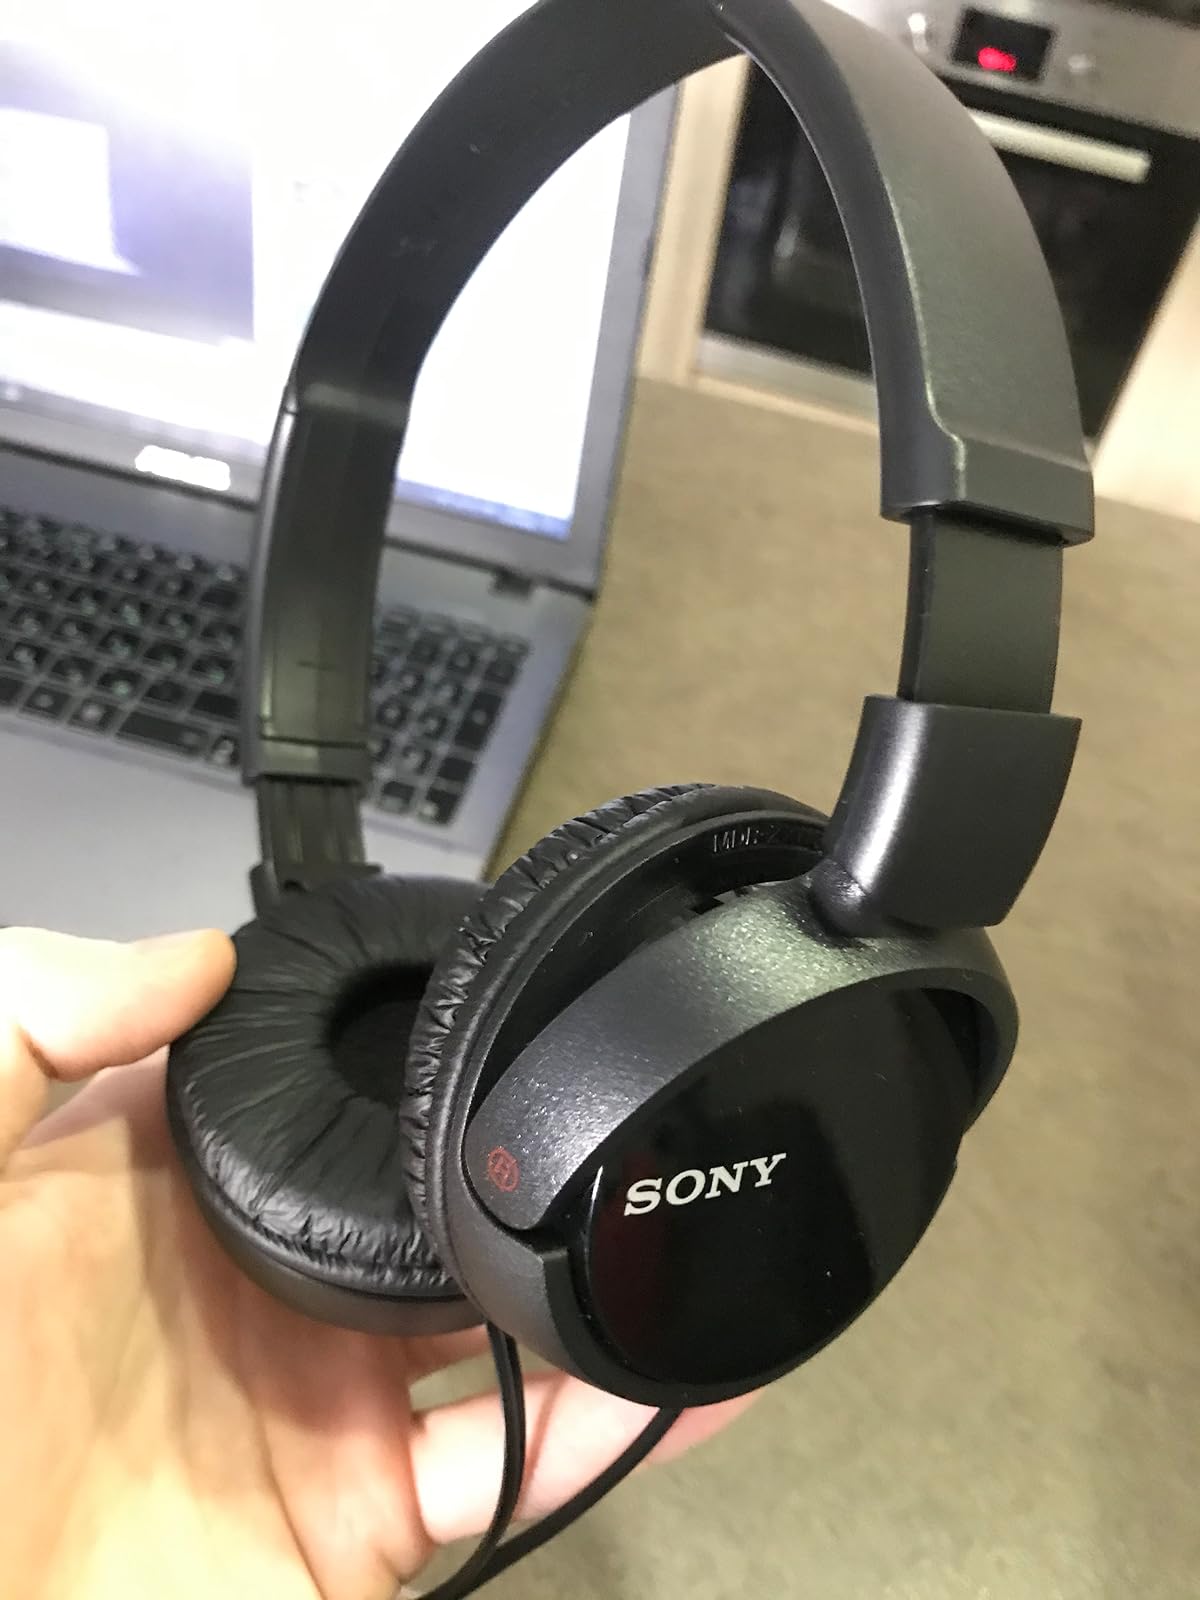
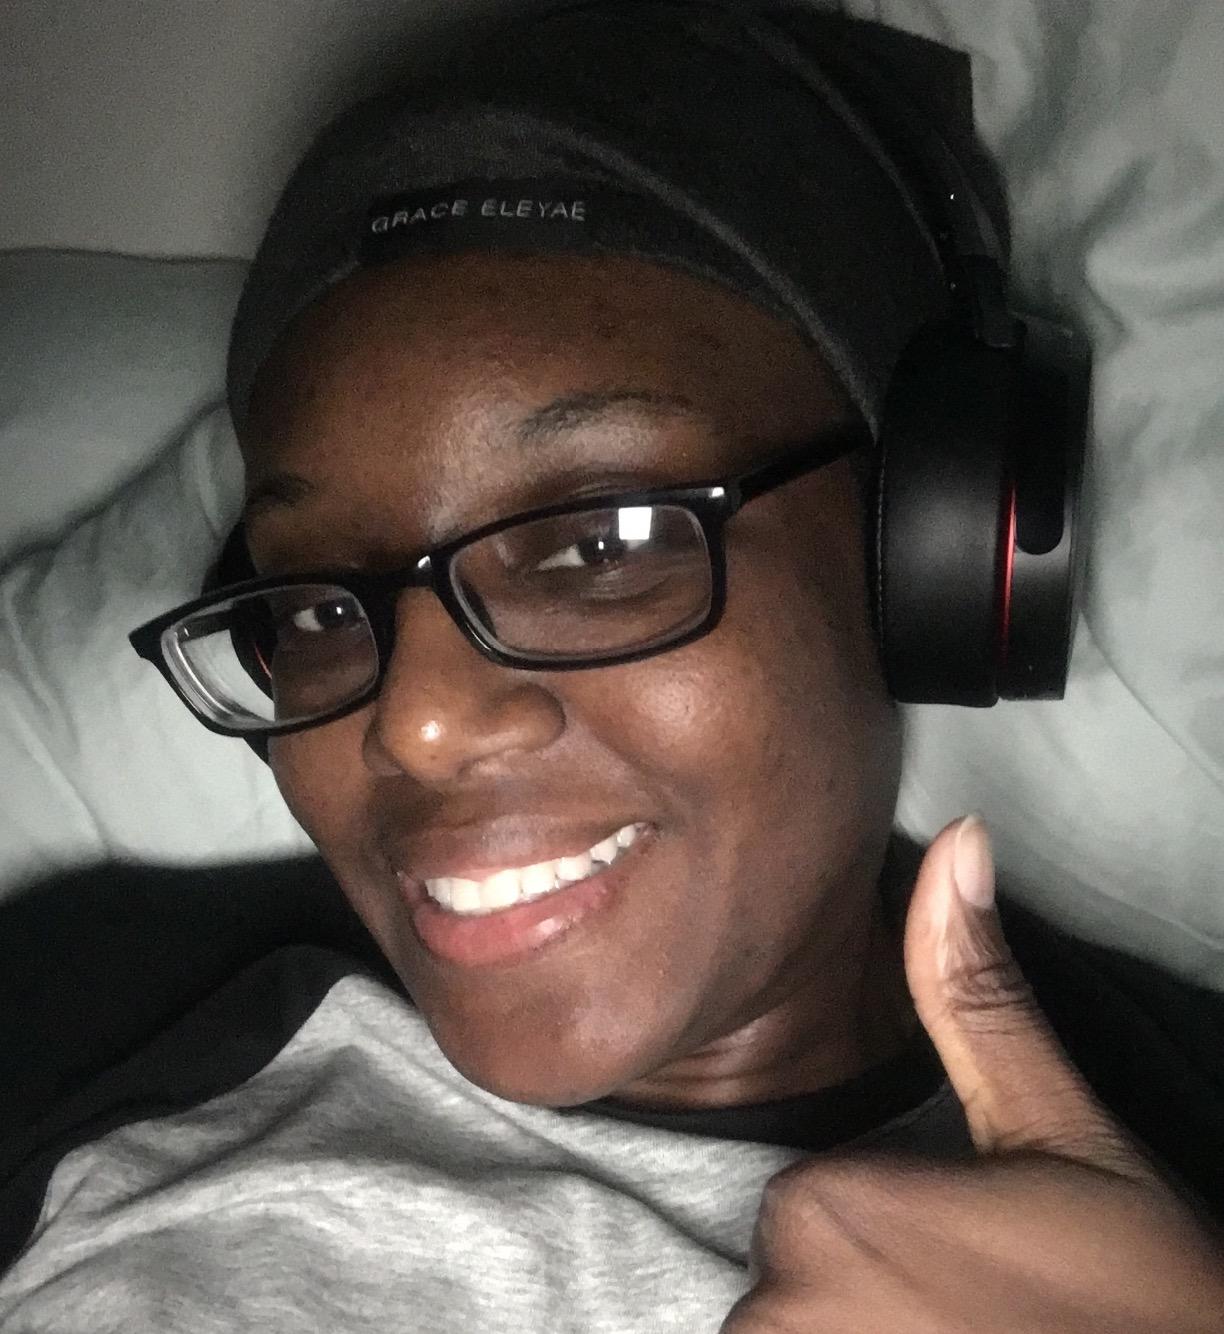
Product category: headphones
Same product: no